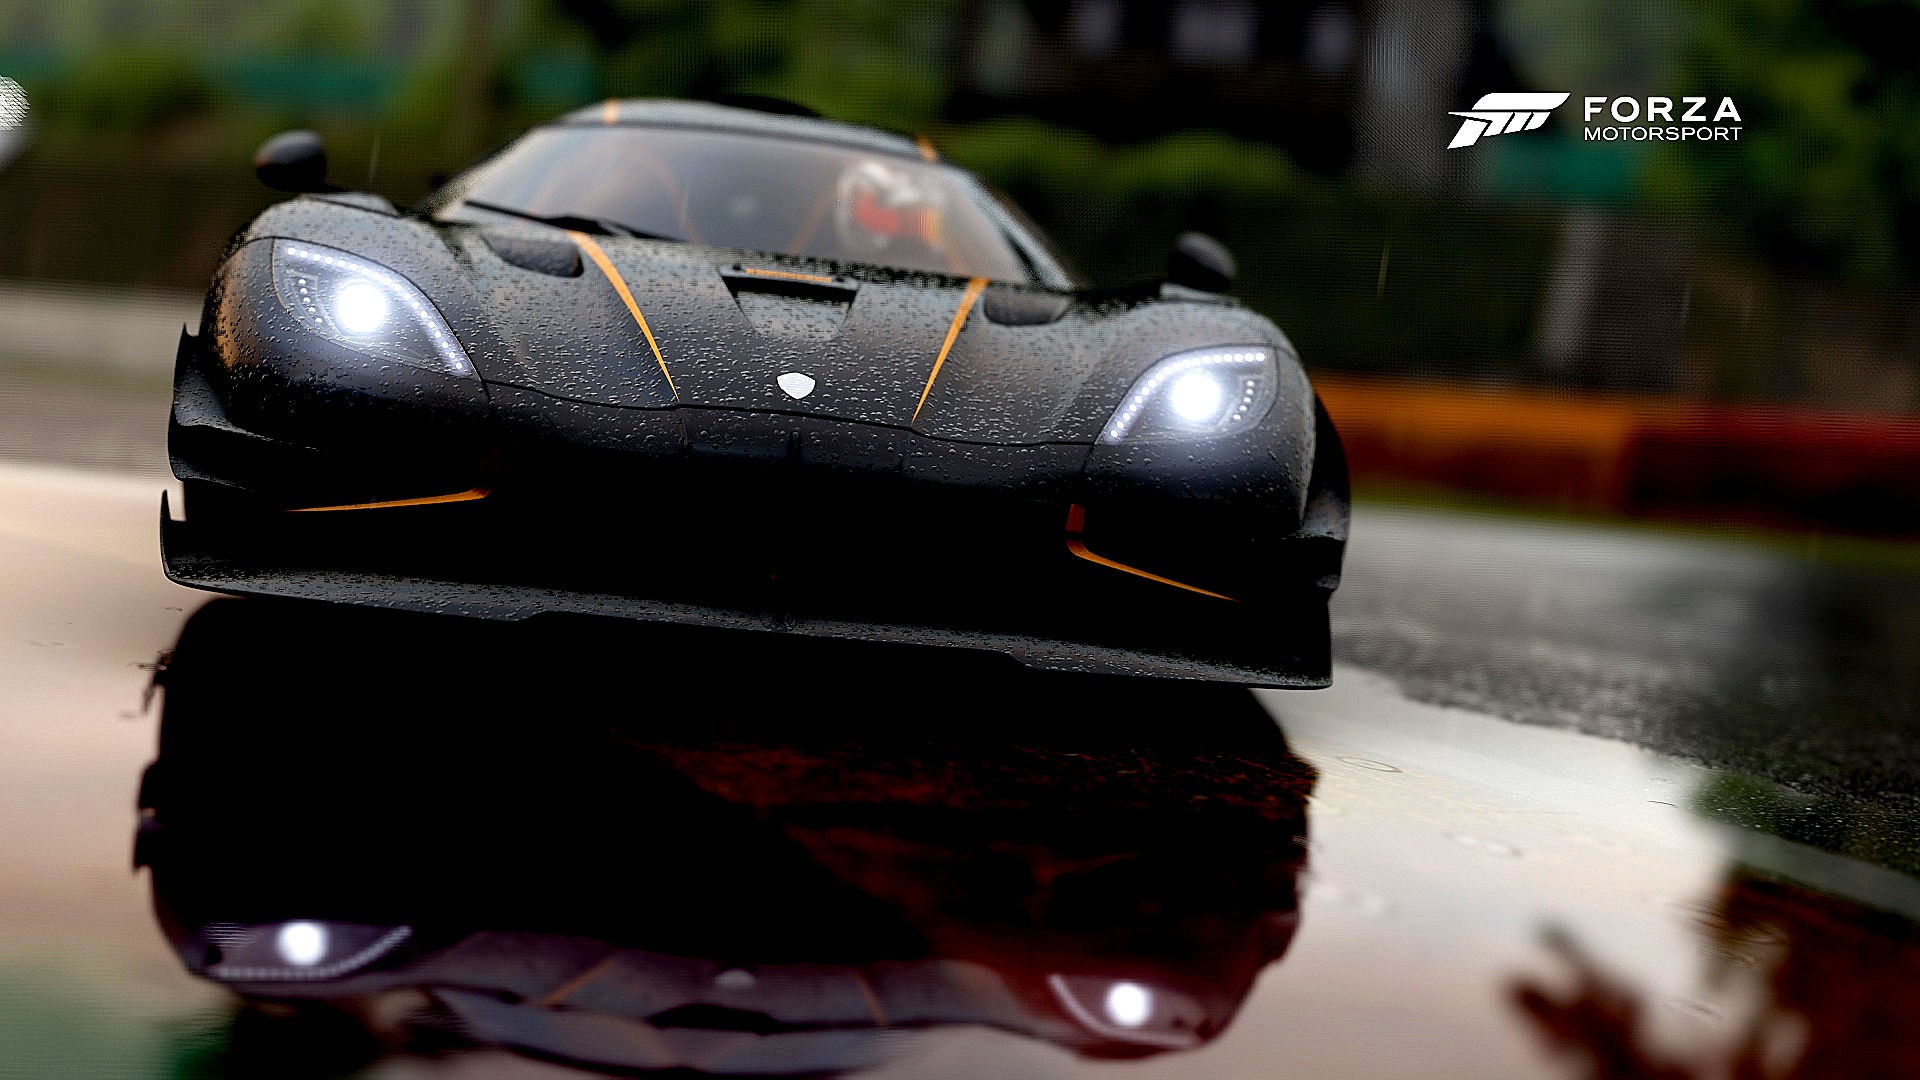
car, vehicle, sports car, race car, supercar, land vehicle, automobile make, automotive design, luxury vehicle, performance car